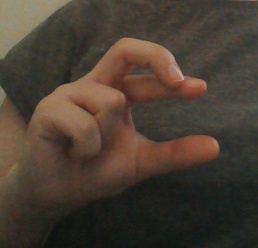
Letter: thal